French football bribery scandal

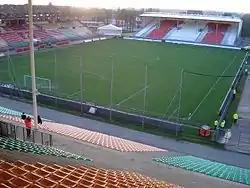
Stade Nungesser hosted the match

The French football bribery scandal occurred during a 1992–93 French Division 1 match between Valenciennes and Olympique de Marseille. Marseille president Bernard Tapie and general manager Jean-Pierre Bernès contacted Valenciennes players Jorge Burruchaga, Jacques Glassmann, and Christophe Robert through Marseille player Jean-Jacques Eydelie, who asked them to underperform in the match so that Marseille could stay fresher for their 1993 UEFA Champions League final match against A.C. Milan six days later. Burruchaga and Robert accepted the bribe. However, Glassmann refused to partake in the bribe and was the one who publicly revealed the scandal. Glassmann was awarded the 1995 FIFA Fair Play Award for refusing to partake in the bribe.